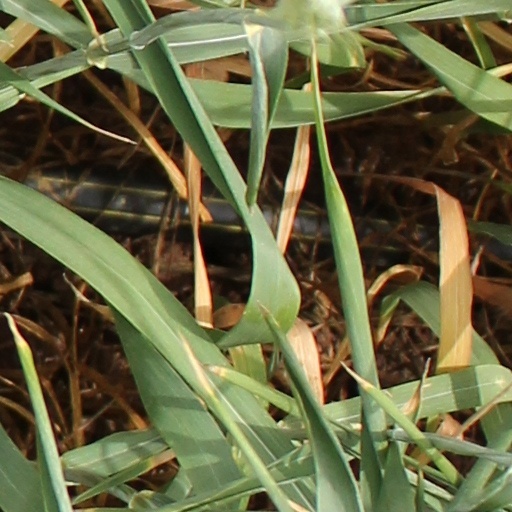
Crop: wheat